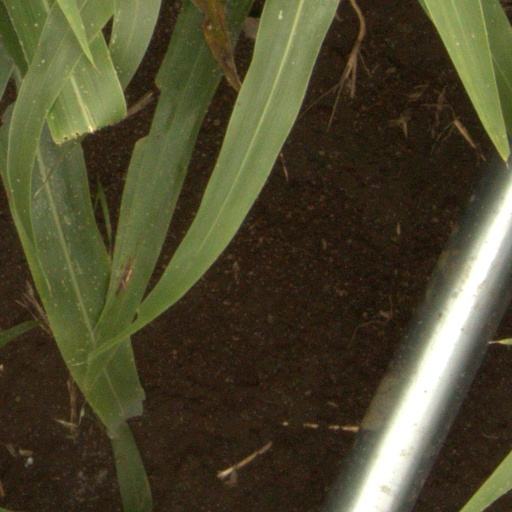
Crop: sorghum